Victoria Harbour (British Columbia)

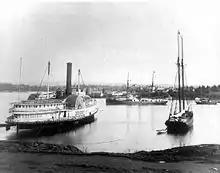
and schooner "Marguerite" anchored in the 1890s

On 24 September 1860 a 14-year-old American named Charles Mitchell hid on board the – a ferry that was making its way from Olympia, Washington to Victoria – when it was revealed to the crew on board that the young man was a stowaway and may have been a fugitive slave. Upon reaching Victoria Harbour Mitchell was held on board. Soon a group of local Victorians descended to the dock to protest Mitchell's confinement. Legal proceedings ensued and Mitchell was eventually released to become a free Canadian.